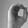
ASL letter: O